Alfred Gilbert

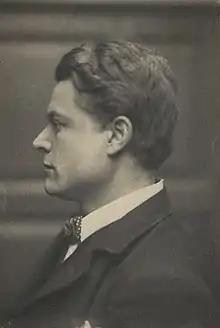
Portrait by Frederick Hollyer (1887)

Sir Alfred Gilbert (12 August 18544 November 1934) was an English sculptor. He was born in London and studied sculpture under Joseph Boehm, Matthew Noble, Édouard Lantéri and Pierre-Jules Cavelier. His first work of importance was "The Kiss of Victory", followed by the trilogy of "Perseus Arming", "Icarus" and "Comedy and Tragedy". His most creative years were from the late 1880s to the mid-1890s, when he produced several celebrated works such as a memorial for the Golden Jubilee of Queen Victoria and the Shaftesbury Memorial Fountain Eros on Piccadilly Circus.